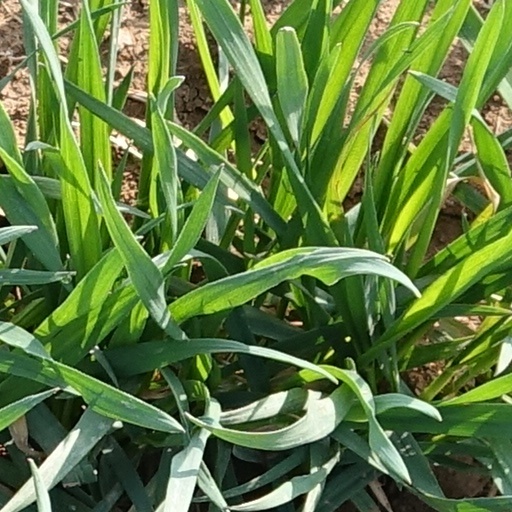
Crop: wheat